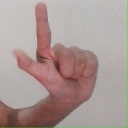
अक्षर: ल